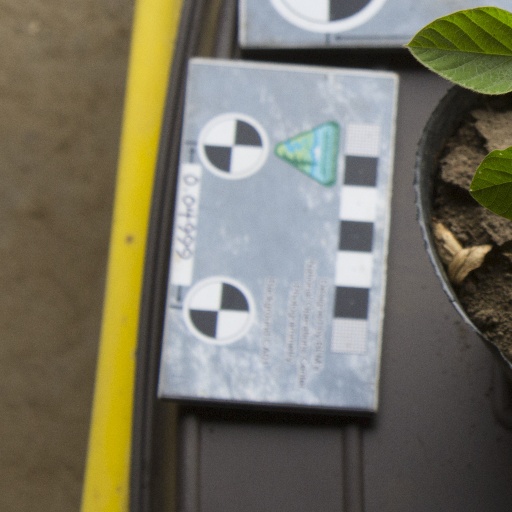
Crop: soybean